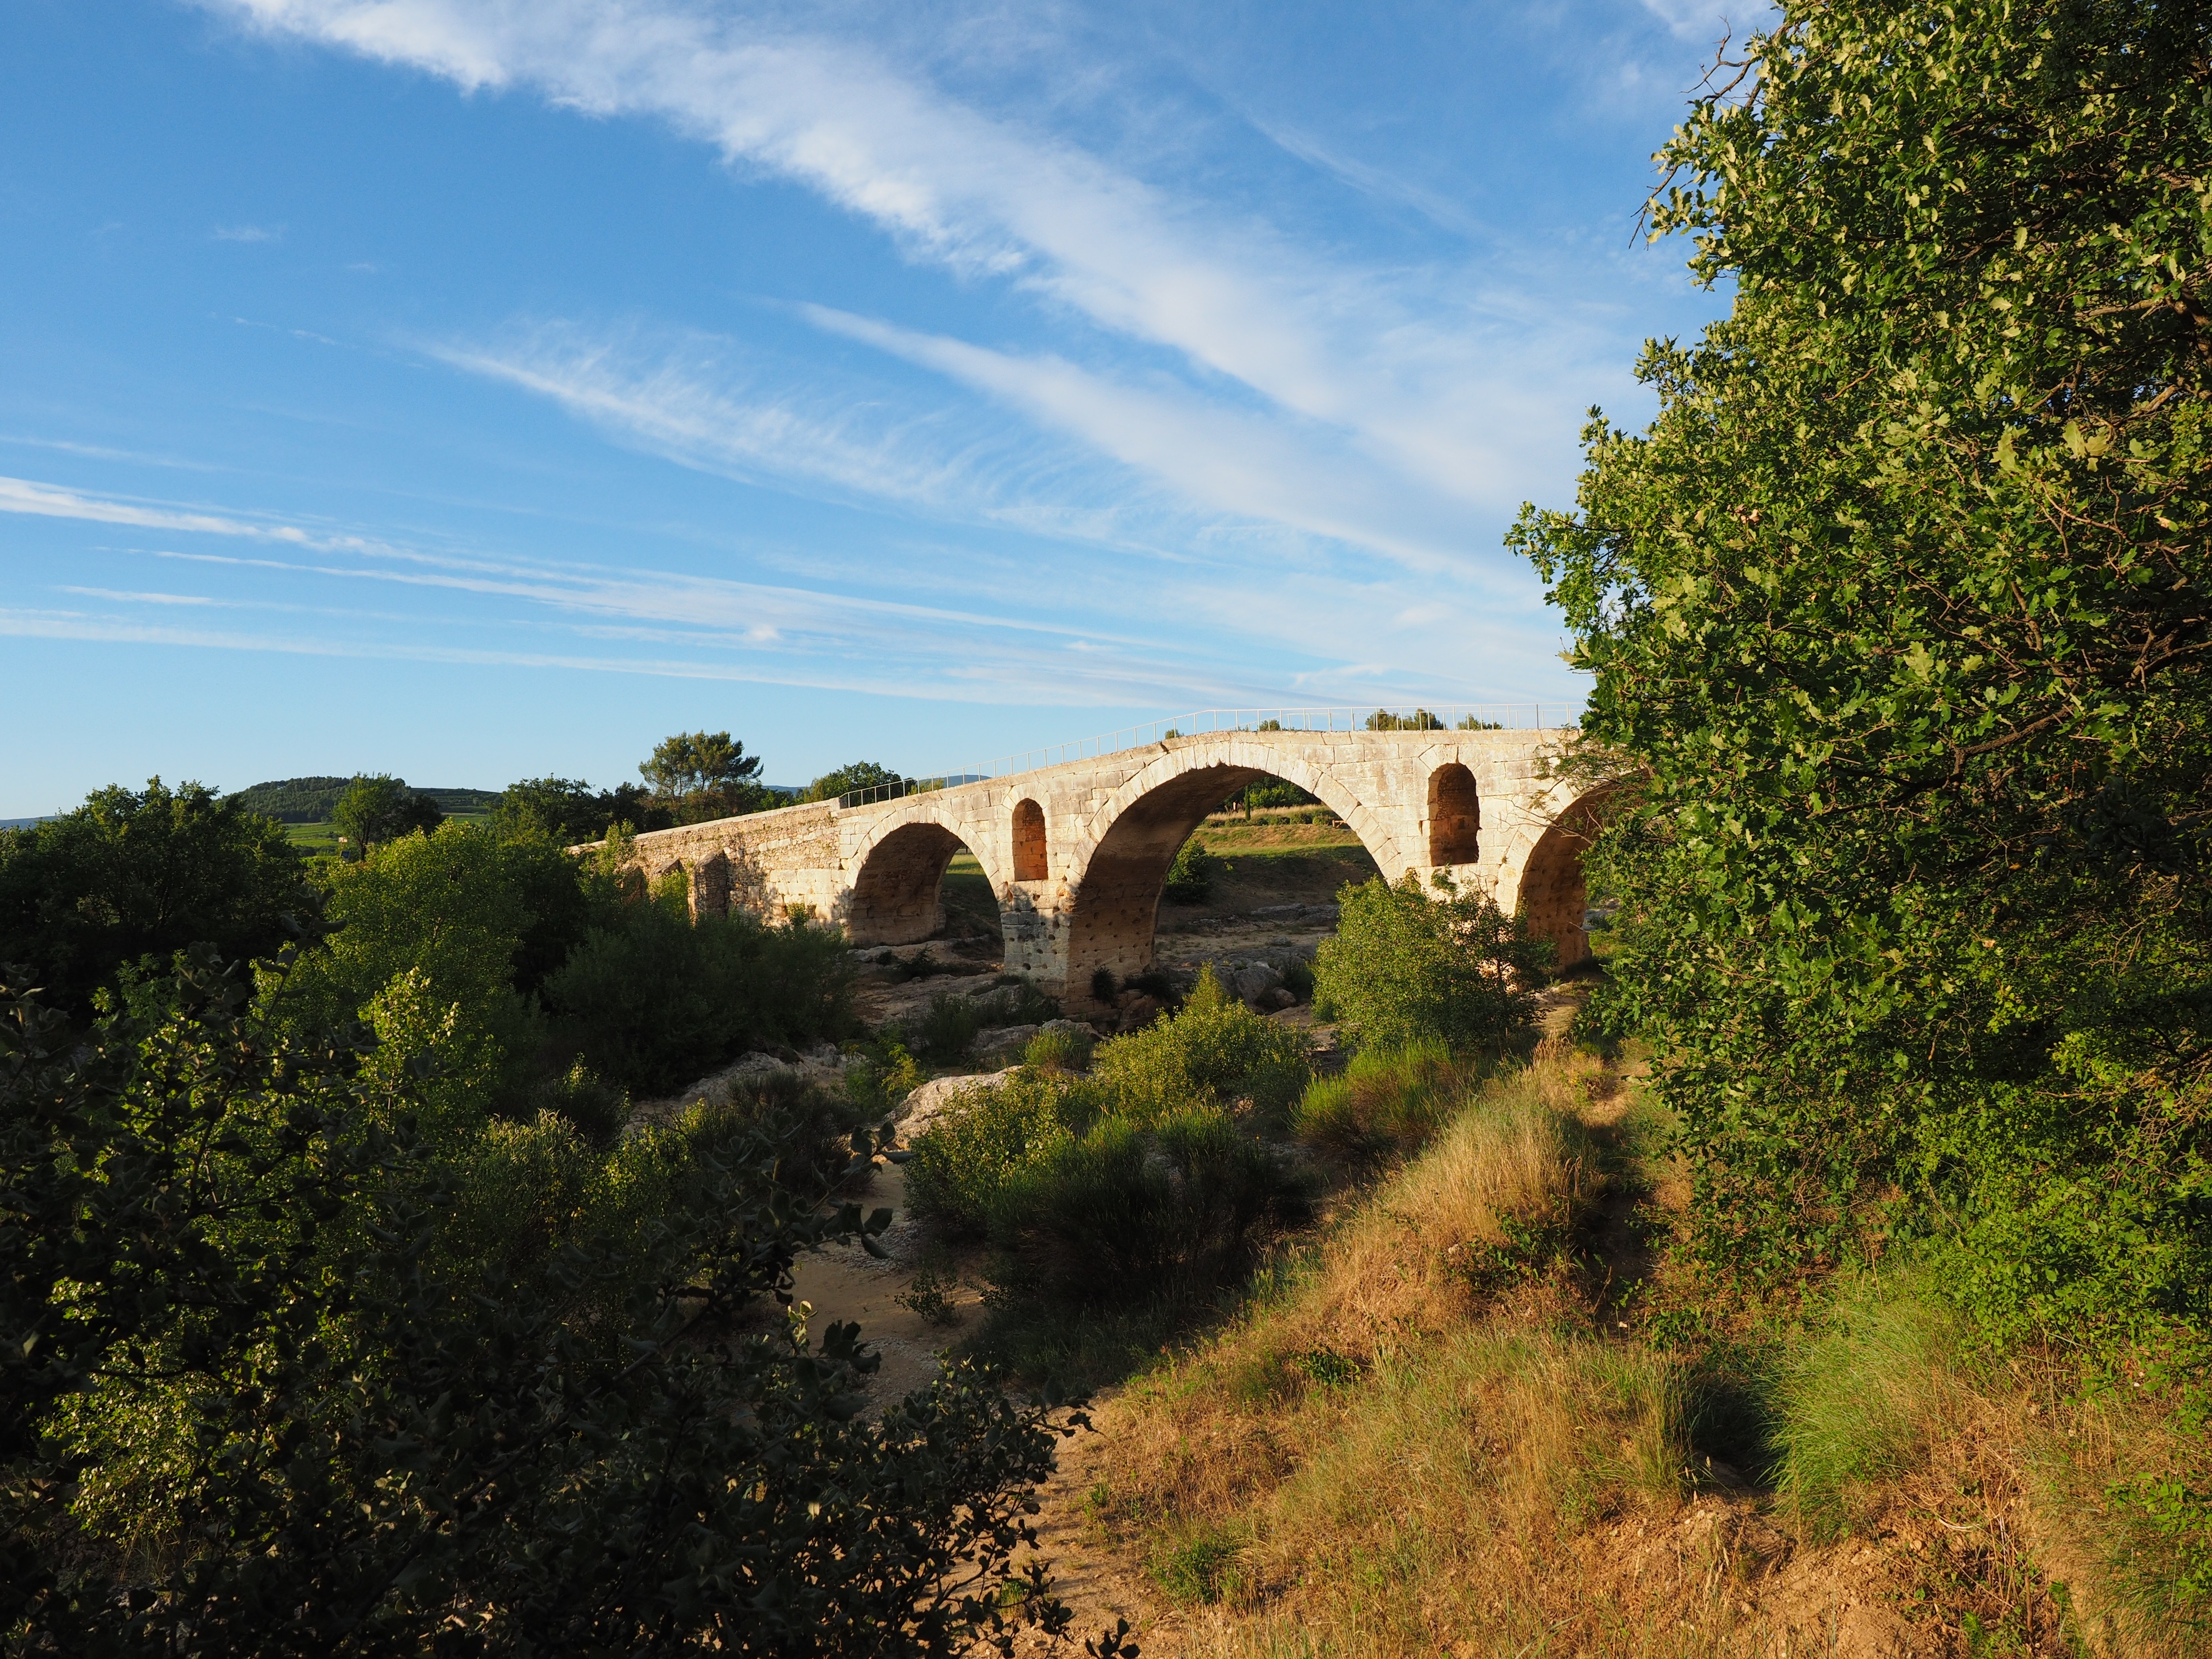
landscape, tree, person, architecture, bridge, hill, wave, building, river, village, france, ruins, provence, roman, rural area, pont julien, roman stone arch bridge, stone arch bridge, calavon, department vaucluse, via domitia, roman road